Grgeteg Monastery

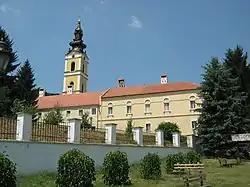
Grgeteg Monastery

The Grgeteg Monastery is a Serb Orthodox monastery on the Fruška Gora mountain in the northern Serbia, in the province of Vojvodina. According to tradition, the monastery was founded by Zmaj Ognjeni Vuk (Despot Vuk Grgurević) in 1471. The earliest historical records about the monastery date back to 1545/1546. The monastery had been deserted before the 1690 Great Migration of the Serbs, but a renewal, undertaken by Bishop Isaija Đaković, took place in 1708. Around 1770, the extant baroque church was erected and it underwent restoration in 1898 under the guiding hand of Hermann Bollé. It was then that the residential buildings which enclose the church from all four sides were reconstructed. The first walled "rocaille" iconostasis in the church interior was painted and inlaid by Jakov Orfelin in 1774–1775. The extant iconostasis is a 1902 work of Uroš Predić.